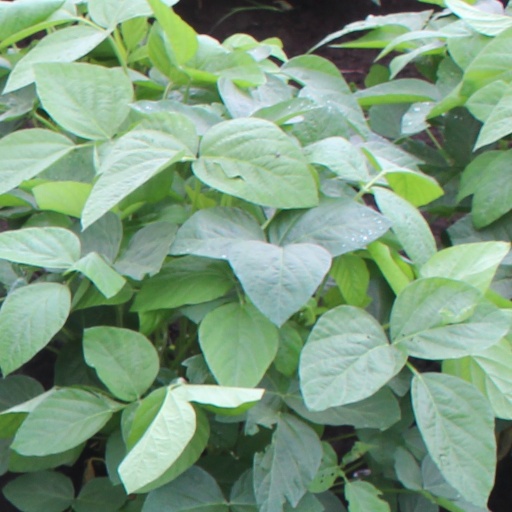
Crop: soybean